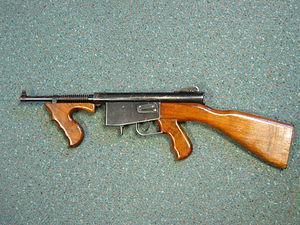
Le Pistolet mitrailleur Ingram modèle 6 fut inventé par Gordon Ingram en 1949. Ressemblant extérieurement à une Thompson réduite, il fut produit en Californie puis au Pérou.